John Bercow

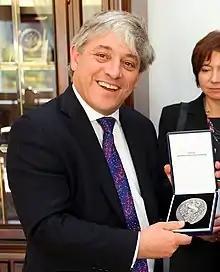
Bercow in Poland in 2010

Bercow was an unsuccessful Conservative candidate in the 1987 general election in Motherwell South, and again at the 1992 general election in Bristol South. In 1996 he paid £1,000 to charter a helicopter so that he could attend the selection meetings for two safe Conservative parliamentary seats on the same day – Buckingham and Surrey Heath – and was selected as the candidate for Buckingham. He has referred to the hiring of the helicopter as "the best £1,000 I have ever spent".